KOZL-TV

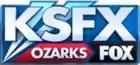
Final logo as KSFX, used from May 2011 to August 31, 2011.

On December 31, 2003, Quorum Broadcasting, owner of CBS affiliate KOLR, merged with Nexstar; as the Springfield market did not have enough television stations to permit a legal duopoly, KOLR was instead sold to Brecksville, Ohio–based Mission Broadcasting. This arrangement placed KDEB-TV in the unusual position of being the senior partner as a Fox-affiliated station in a virtual duopoly with a CBS affiliate (most virtual or legal duopolies involving a Fox affiliate and a Big Three-affiliated station result in the Fox affiliate serving as the junior partner); from September 2011 (when channel 27 lost its Fox affiliation) to September 2014 (when it joined MyNetworkTV) it was the only duopoly (virtual or legal) in existence involving a "Big Three" station in which an independent station serves as the senior partner. The station changed its call letters to KSFX-TV in 2005.